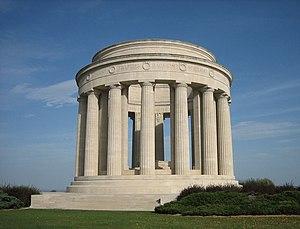
La pierre d'Euville est un type de pierre utilisé dans la construction de nombreux bâtiments. C'est une pierre de calcaire à entroques beige rosé et jaunâtre du Jurassique supérieur.
La Meuse est un département français. Il fait partie de la région historique et culturelle de Lorraine et fait aujourd'hui partie de la région administrative Grand Est. Le département doit son nom au fleuve qui le traverse du sud au nord, la Meuse. L'Insee et La Poste lui attribuent le code 55.
Les États-Unis sont impliqués dans la Première Guerre mondiale avant leur entrée en guerre. Lors du vote de la déclaration de guerre officielle, le 6 avril 1917, par le Congrès des États-Unis aux côtés — mais non au sein — de la Triple-Entente, ceux-ci sont déjà engagés aux côtés des démocraties et de nombreux citoyens américains combattent comme volontaires dans les forces alliées.